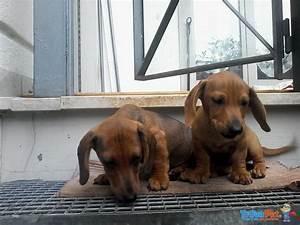
dog